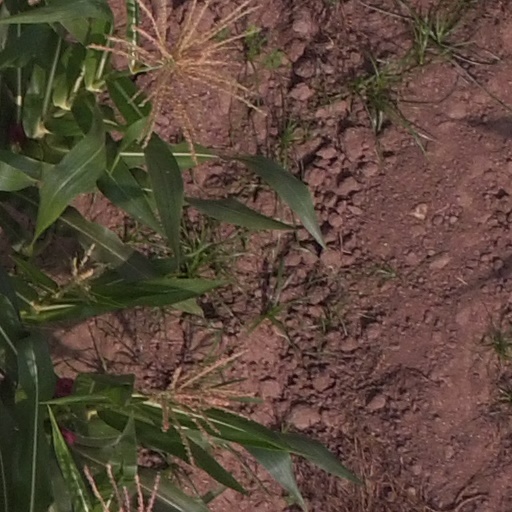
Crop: maize; corn